Marty Essen

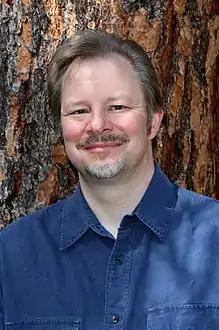
Marty Essen in Montana, 2015

Essen was born in Duluth, Minnesota, United States. He attended Duluth East High School and University of Minnesota Duluth.